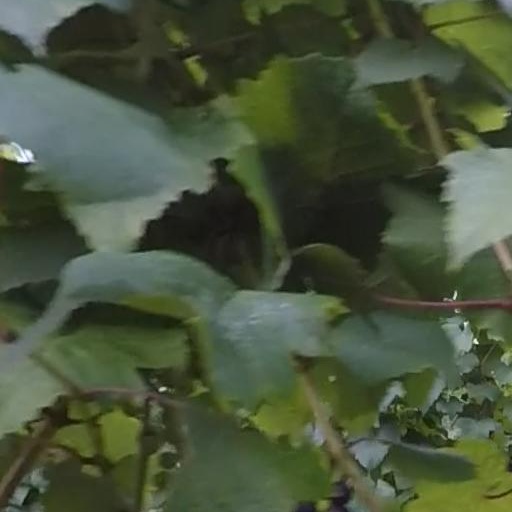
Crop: grape